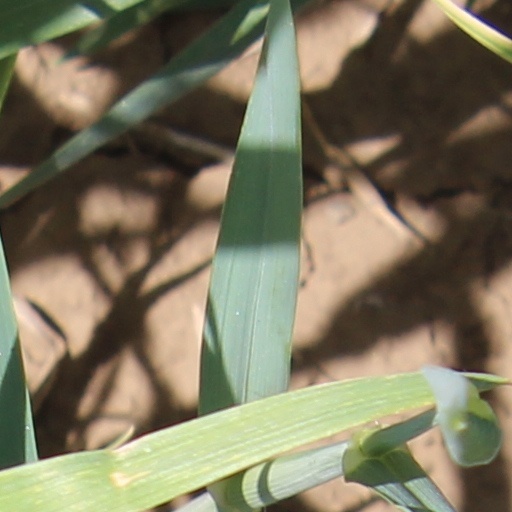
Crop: wheat